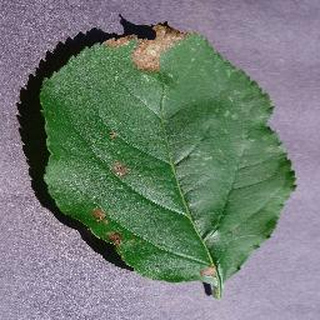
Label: apple_black_rot